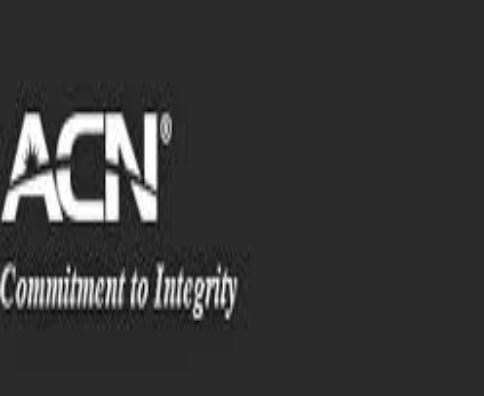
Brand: ACN
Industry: Others